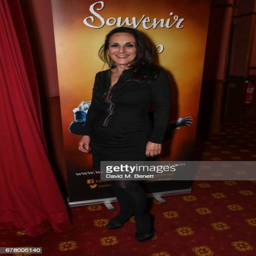
actor attends the press night performance